Columbus Pump House

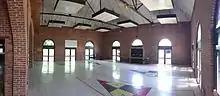
Interior of the main room of the Columbus Pump House in 2013

The new entrance added three windows and metal double doors. The original slate roof was replaced with an asphalt shingle type roof and the heating and air conditioning system was replaced. Years of soot and grime were cleaned from the interior and exterior of the building. Alterations were made to the interior to accommodate the various interests of the Senior Center Club, including the installation of ramps over stairs, the addition of an elevator and a large shuffleboard playing area.